Armageddon (Guy Sebastian album)

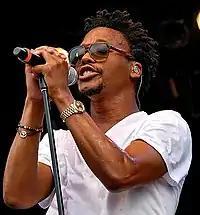
Lupe Fiasco collaborated on "Battle Scars". Sebastian said of Fiasco, "He is a lyrical genius and he has really portrayed the emotion of the track".

"Get Along" deals with the damage inflicted by religious, racial and cultural intolerance, asking why the world can't just get along. It is a stripped back track with minimal instrumental accompaniment. Sebastian explained why he wrote the song, "It sends your brain into overload when you are expecting your first child. It definitely makes you take a step back and try to gain some perspective on this world we live in". "Big Bad World" was written for his son Hudson who was born in March 2012. He said, "It's about that promise we all make to our kids, but realise we don't have as much control as we think. We want to protect them from the big bad world, but the promise matters the most." "Used to You" is a song Sebastian wrote for his wife Jules. He said, "I always say to her, 'I don't get used to you'. I still get back from tours and I'm still excited to see her. [...] We've been friends for 18 years, together for 13 years. I'm lucky".